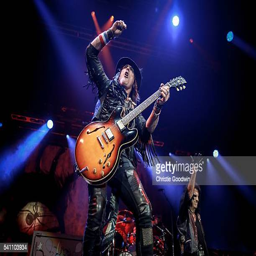
hard rock artist and rock artist perform on stage